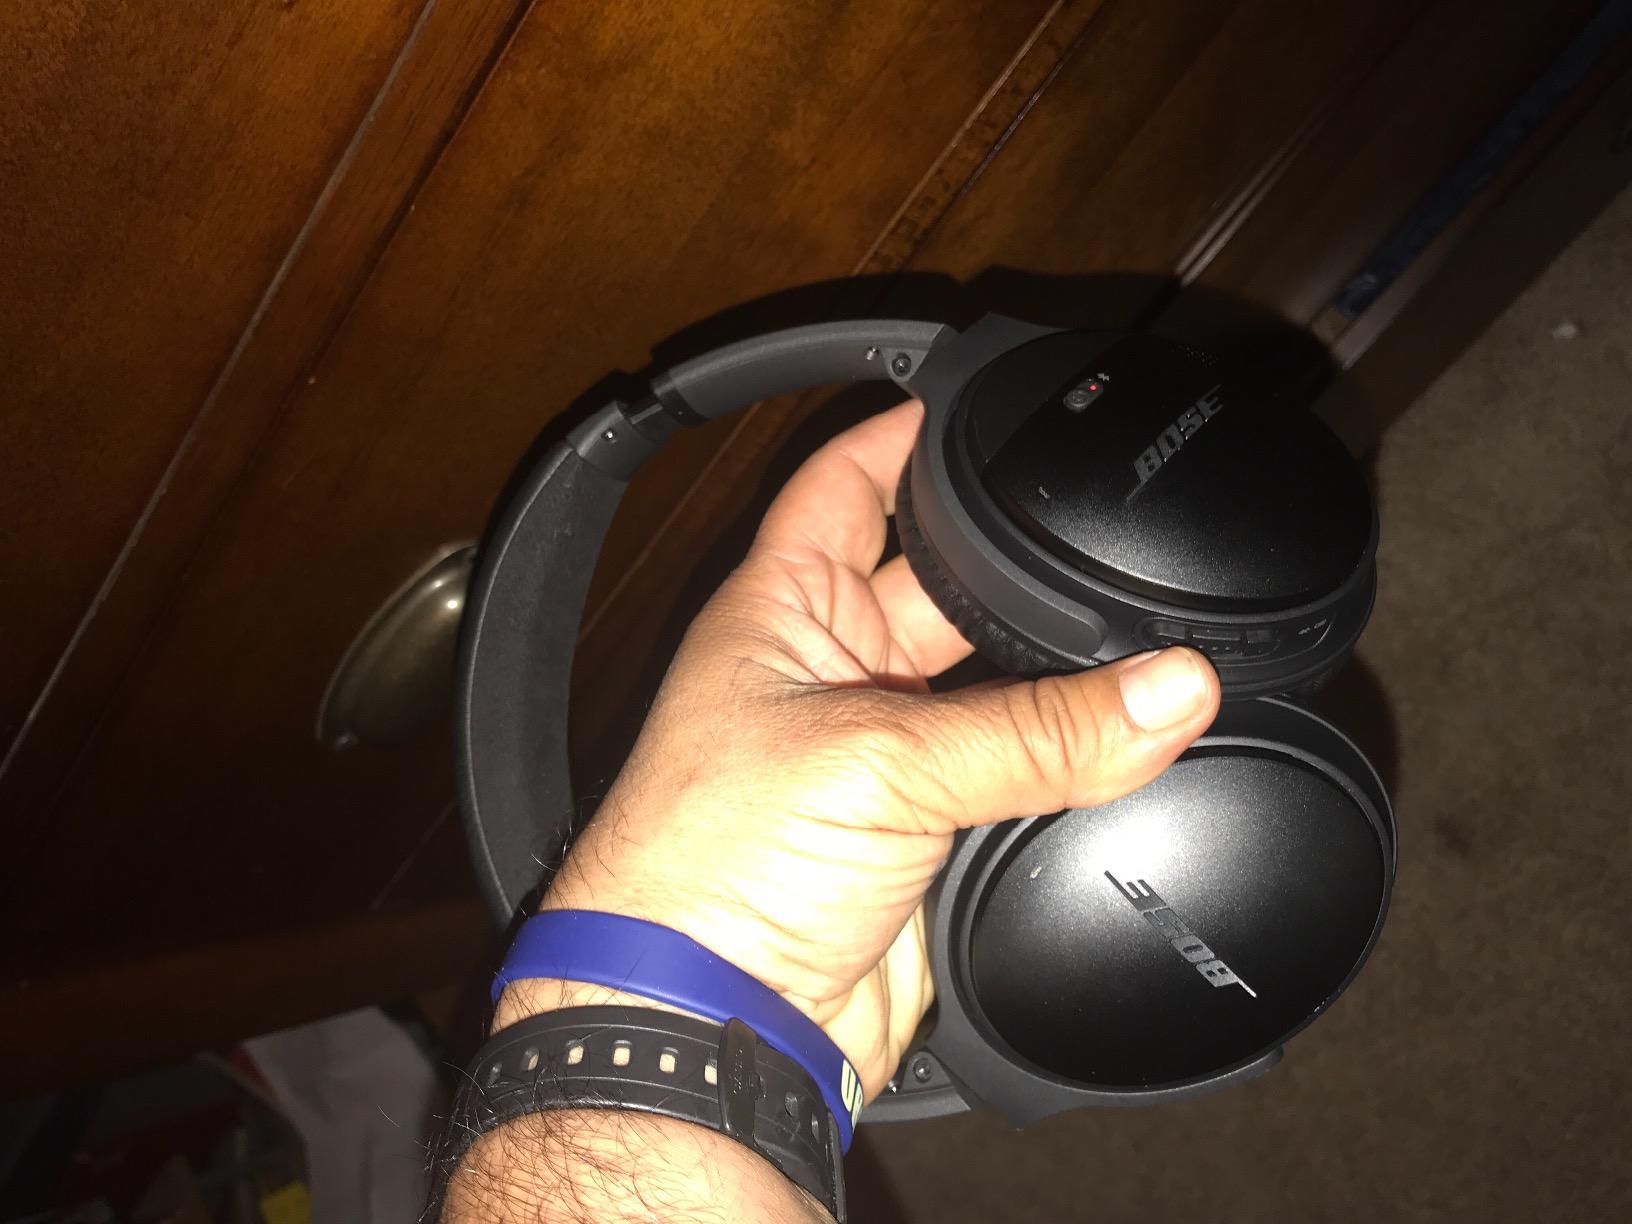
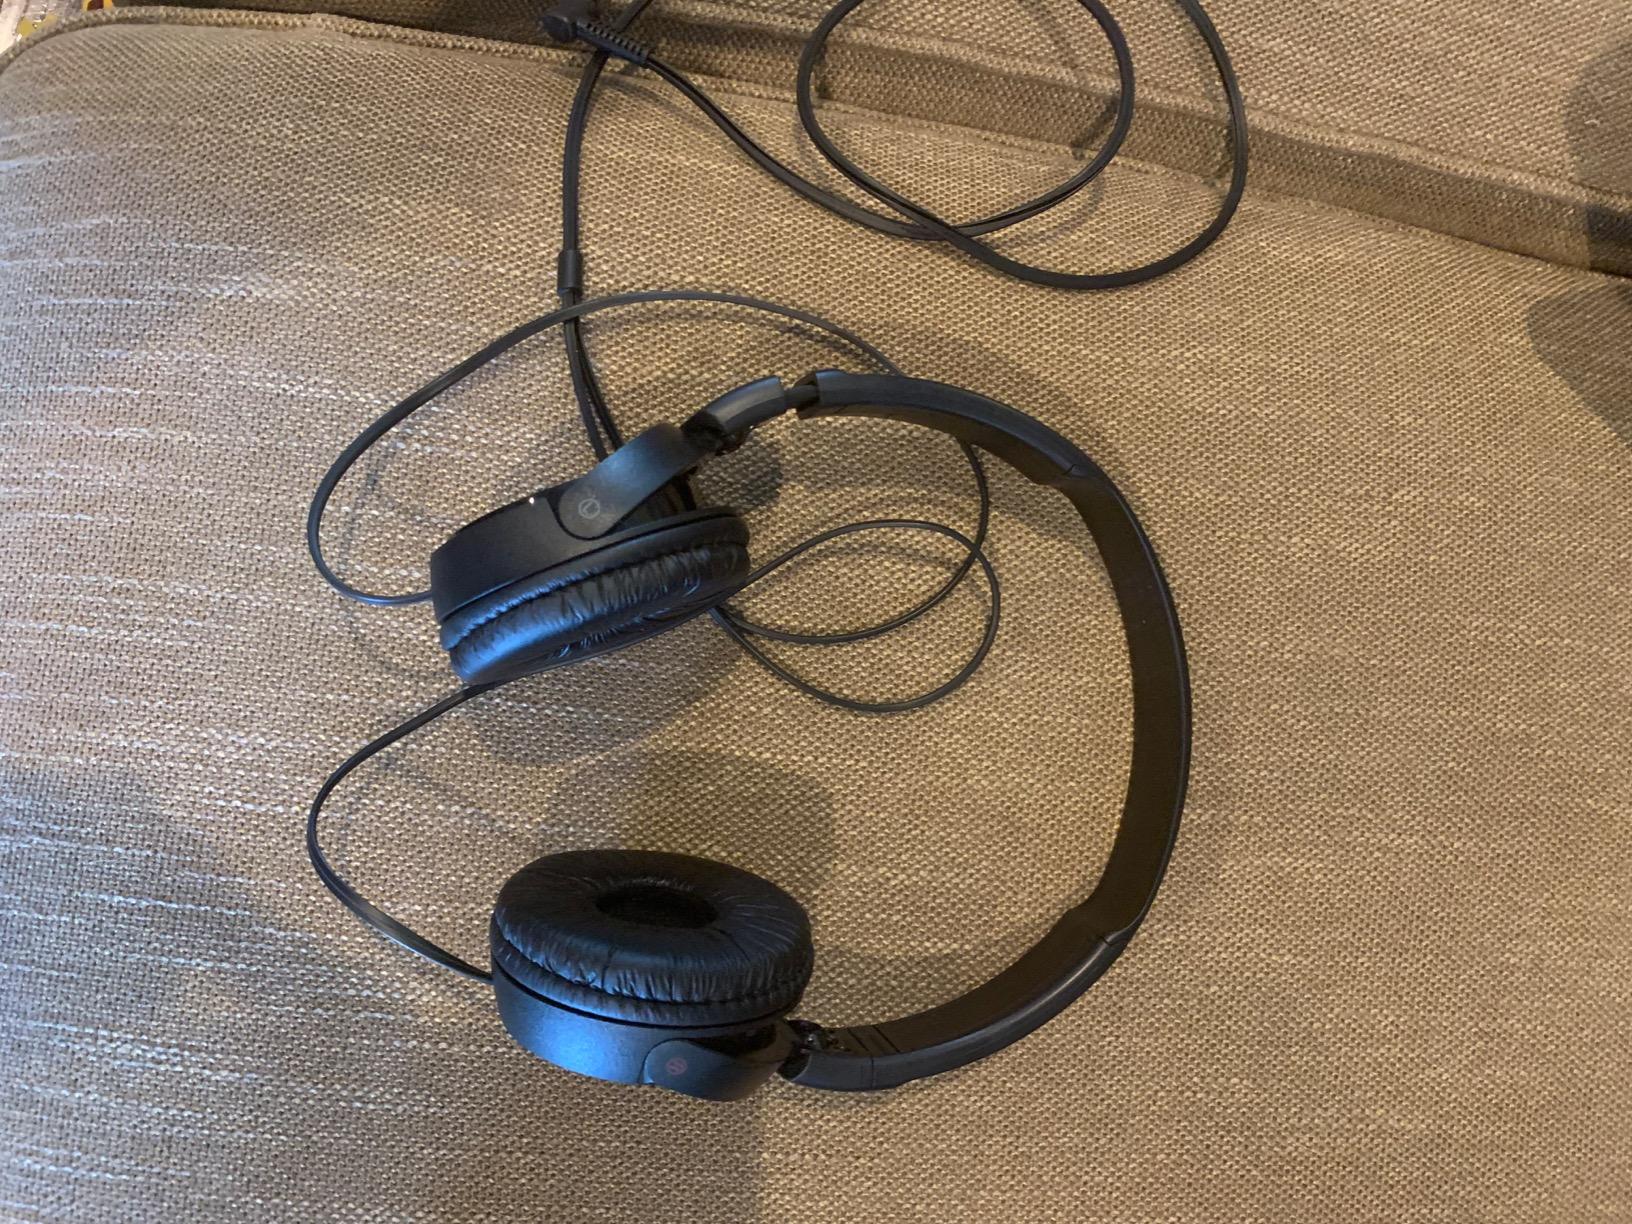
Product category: headphones
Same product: no